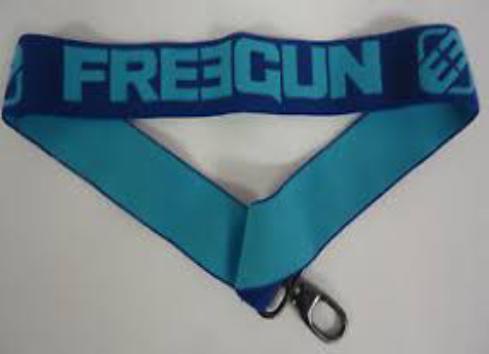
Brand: Freegun
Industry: Clothes